Shanghai

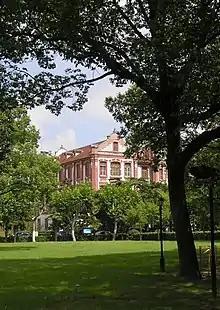

As one of the main industrial centers of China, Shanghai plays a key role in domestic manufacturing and heavy industry. Several industrial zones—including Shanghai Hongqiao Economic and Technological Development Zone, Jinqiao Export Economic Processing Zone, Minhang Economic and Technological Development Zone, and Shanghai Caohejing High-Tech Development Zone—are backbones of Shanghai's secondary sector. Shanghai is home to China's largest steelmaker Baosteel Group, China's largest shipbuilding base Hudong–Zhonghua Shipbuilding Group, and one of China's oldest shipbuilders, the Jiangnan Shipyard. Auto manufacturing is another important industry. The Shanghai-based SAIC Motor is one of the three largest automotive corporations in China, and has strategic partnerships with Volkswagen and General Motors. The company ranked 84 on the Fortune Global 500 list in 2023.